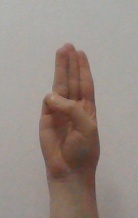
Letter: thaa